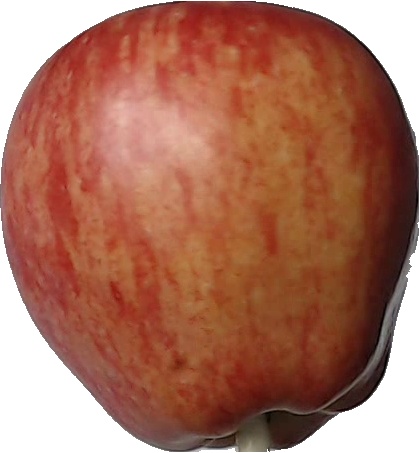
Label: apple_red_1